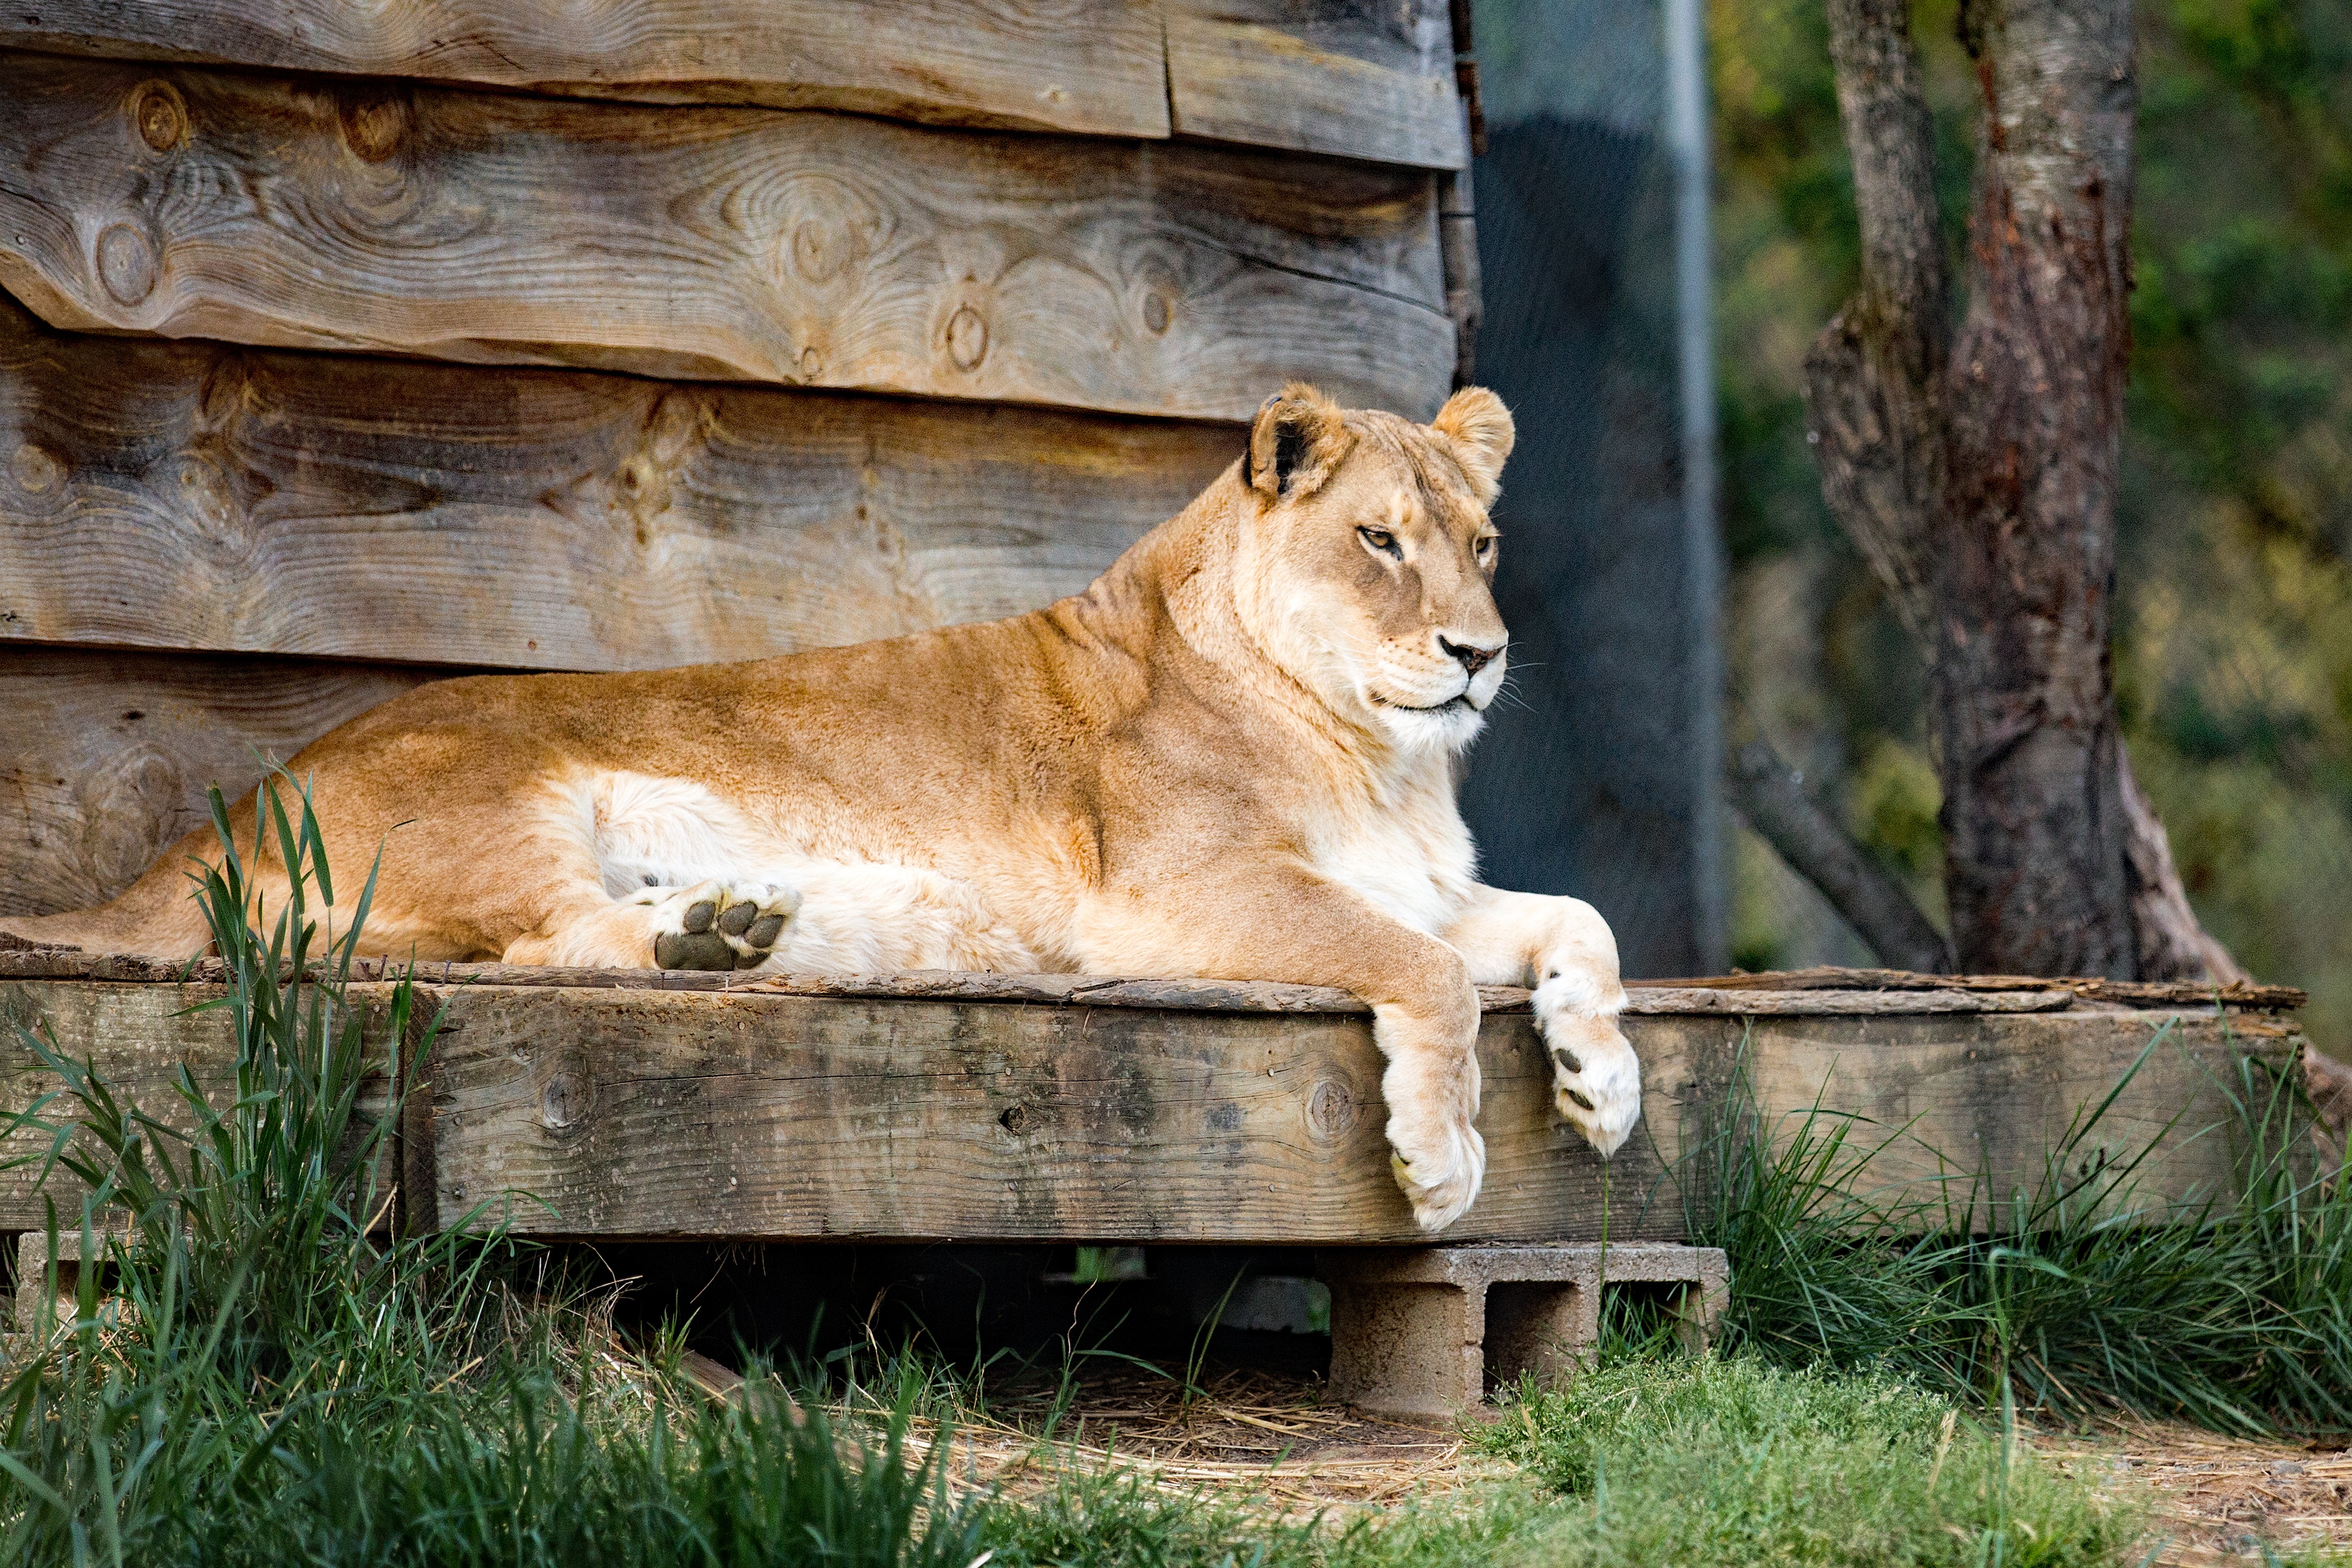
animal, female, wildlife, zoo, cat, mammal, fauna, lion, lioness, safari, big cats, cat like mammal, carolina tiger rescue, pittsboro nc